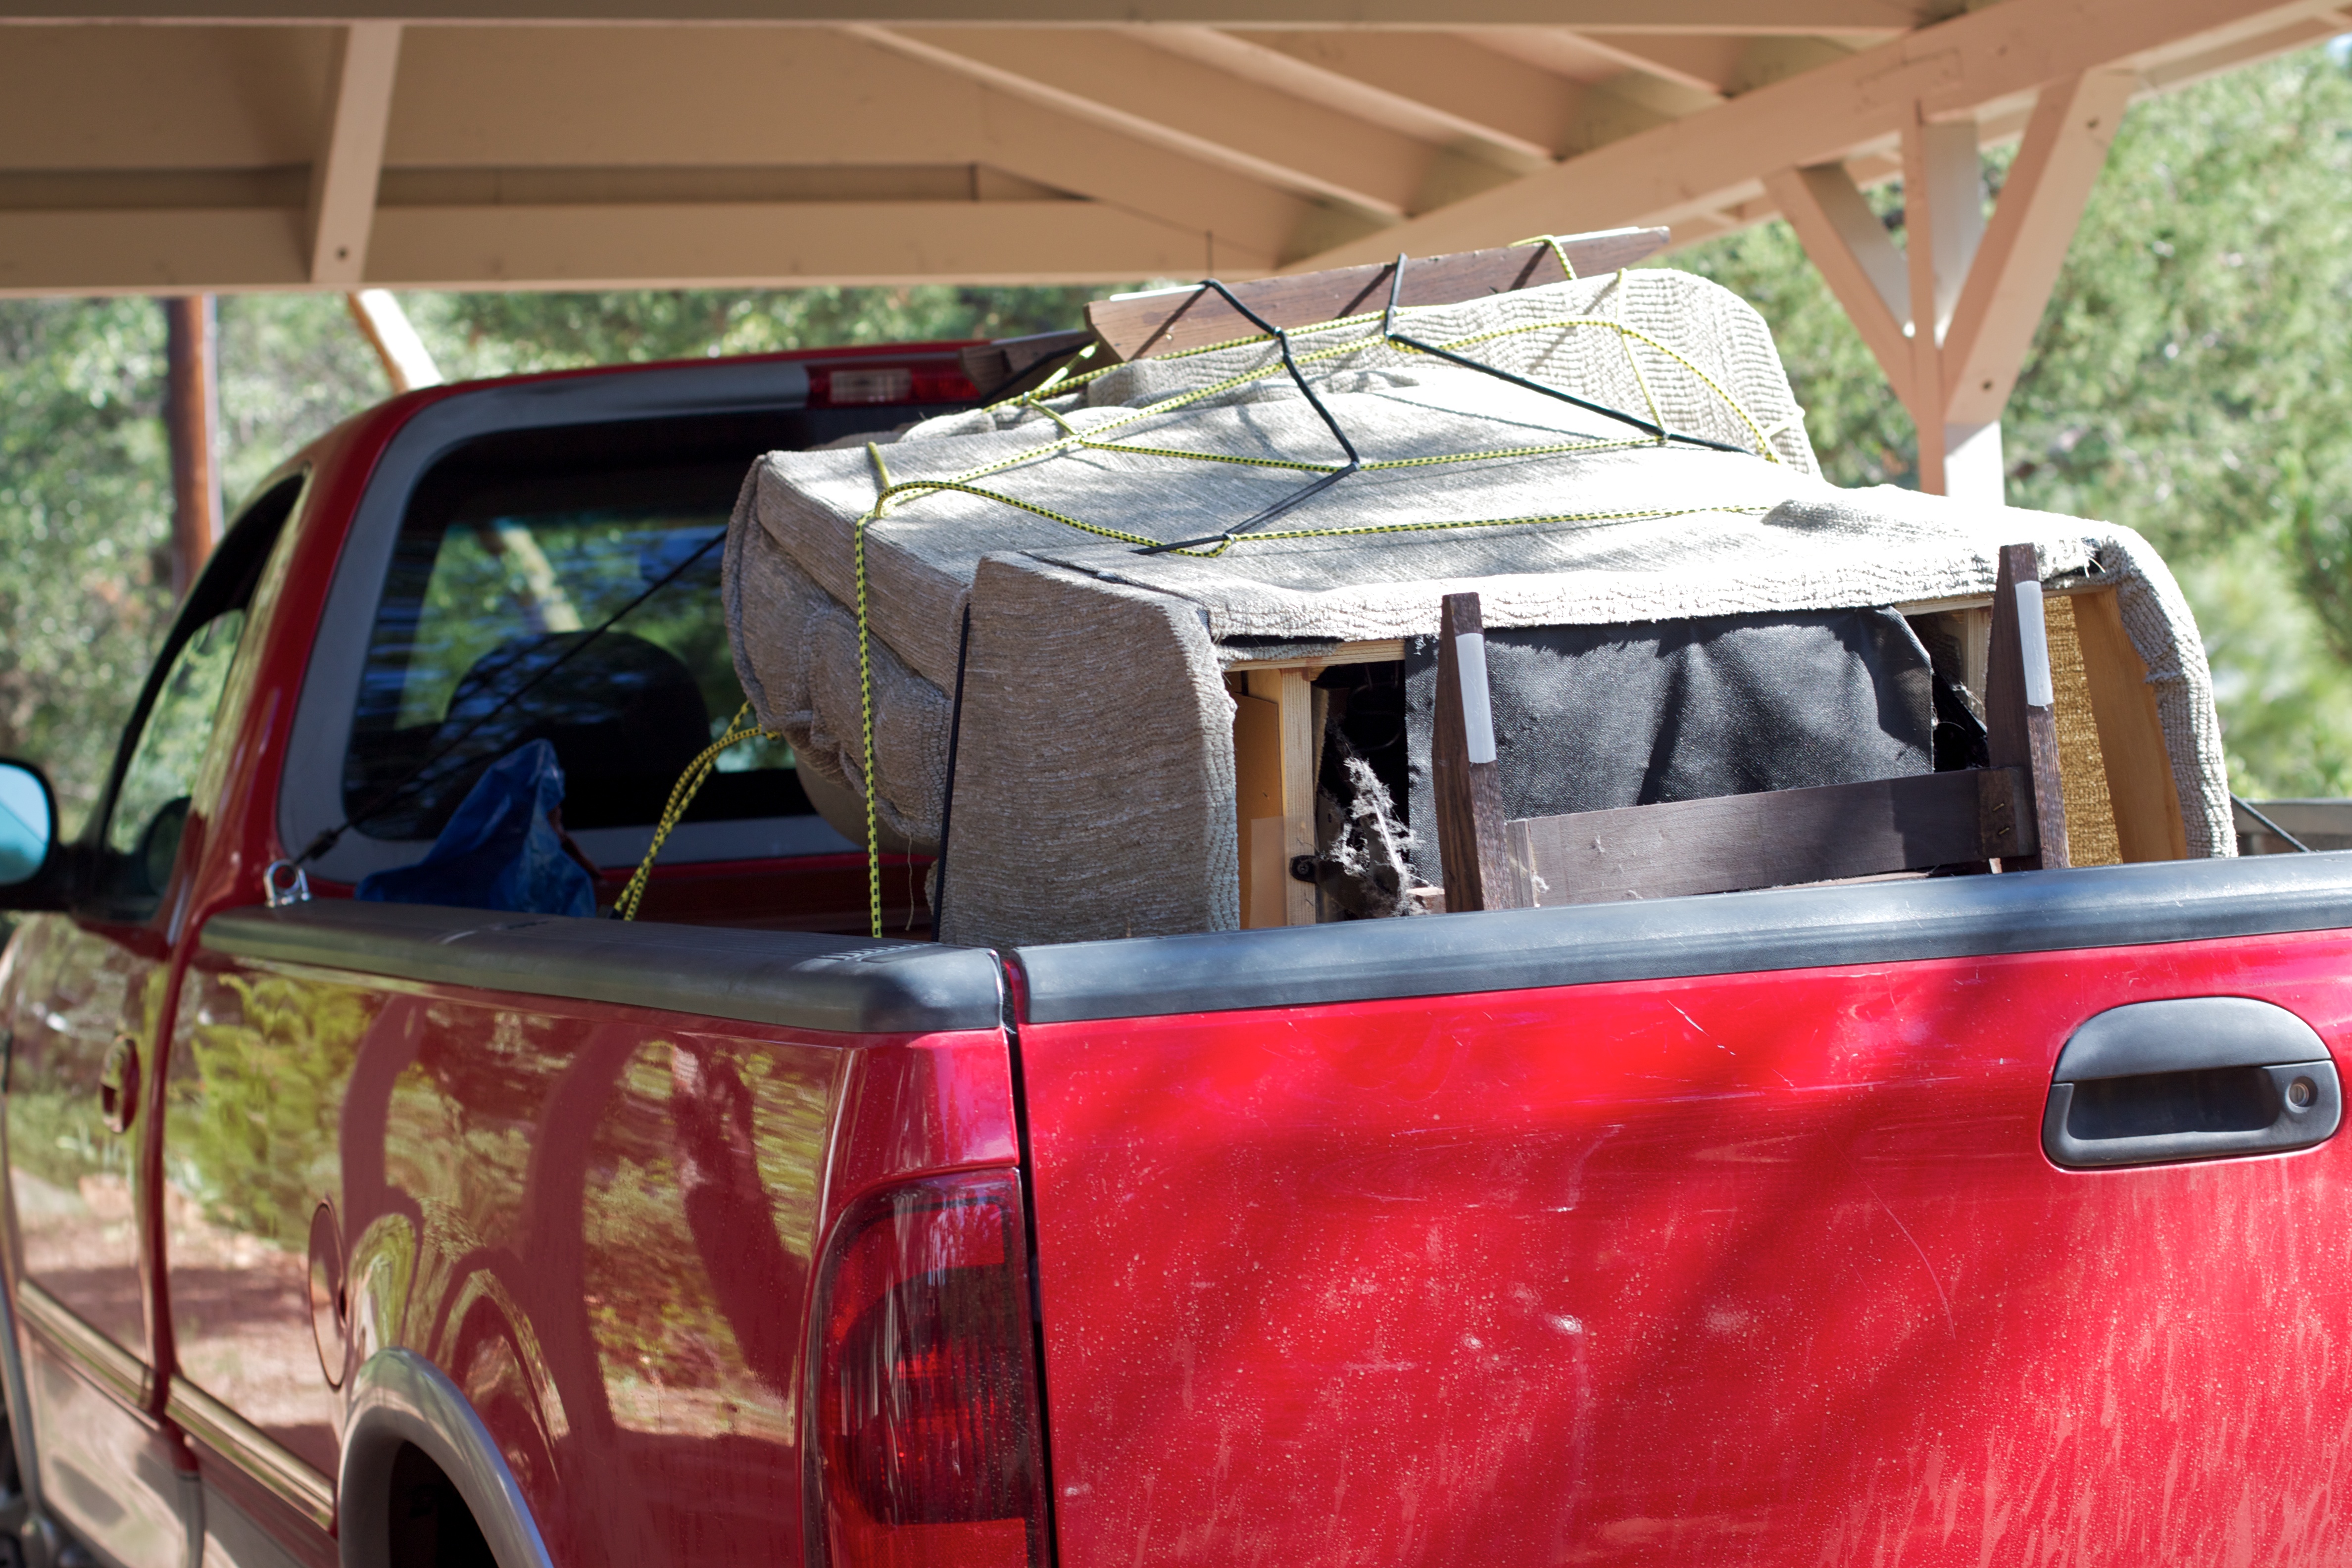
car, wheel, truck, vehicle, bumper, pickup truck, land vehicle, automobile make, automotive exterior, off roading